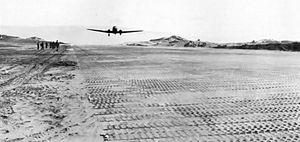
La Eareckson Air Station, anciennement Shemya Air Station, est un aéroport militaire de l'armée de l'air des États-Unis situé sur l'île de Shemya, dans les îles Aléoutiennes de l'Alaska.